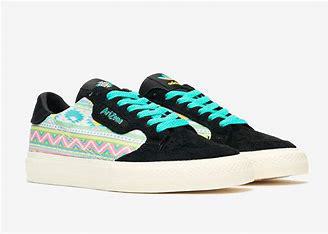
Brand: Adidas
Model: Continental Vulc